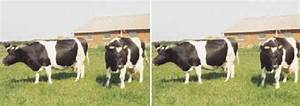
Label: cow